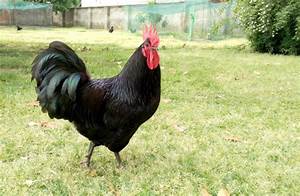
Label: chicken